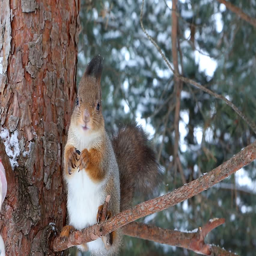
squirrel carries seeds from feeder and eats them on a pine branch